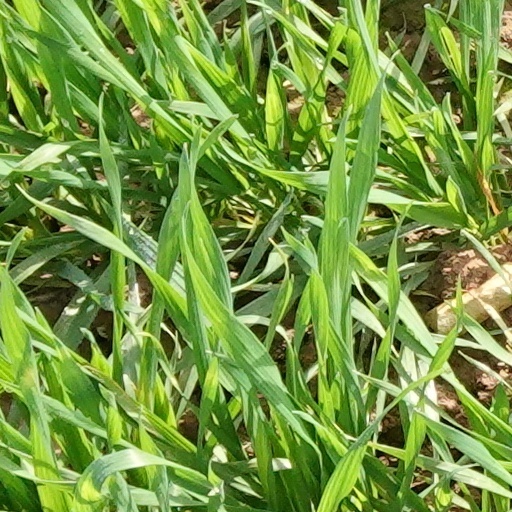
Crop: wheat